Tulasco, Nevada

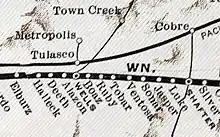
Route in 1931

Tulasco had its start in 1869 as a railroad depot on a side track of the Central Pacific railroad. Tulasco later became the terminus for traffic to Metropolis. Tulasco consisted of a small depot, a restaurant and a saloon. In 1941, Tulasco had 30 inhabitants.